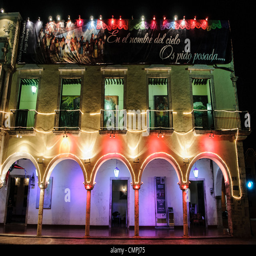
brightly colored lights decorate the outside of town hall next the main square .